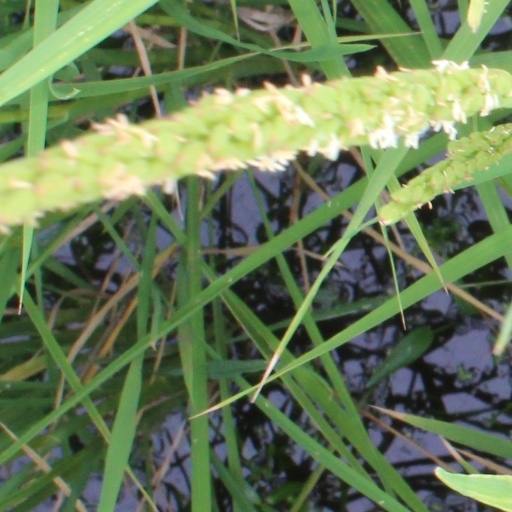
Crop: rice